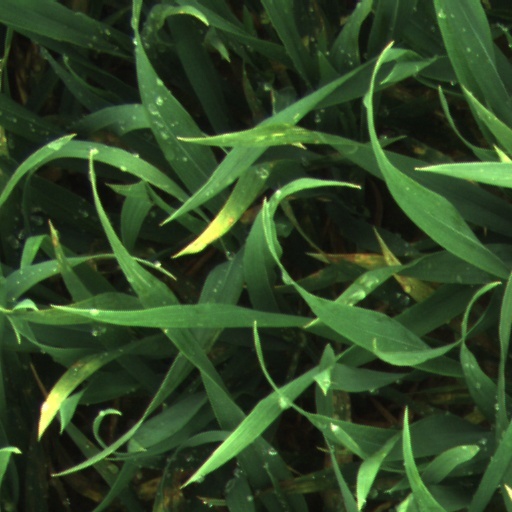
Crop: wheat